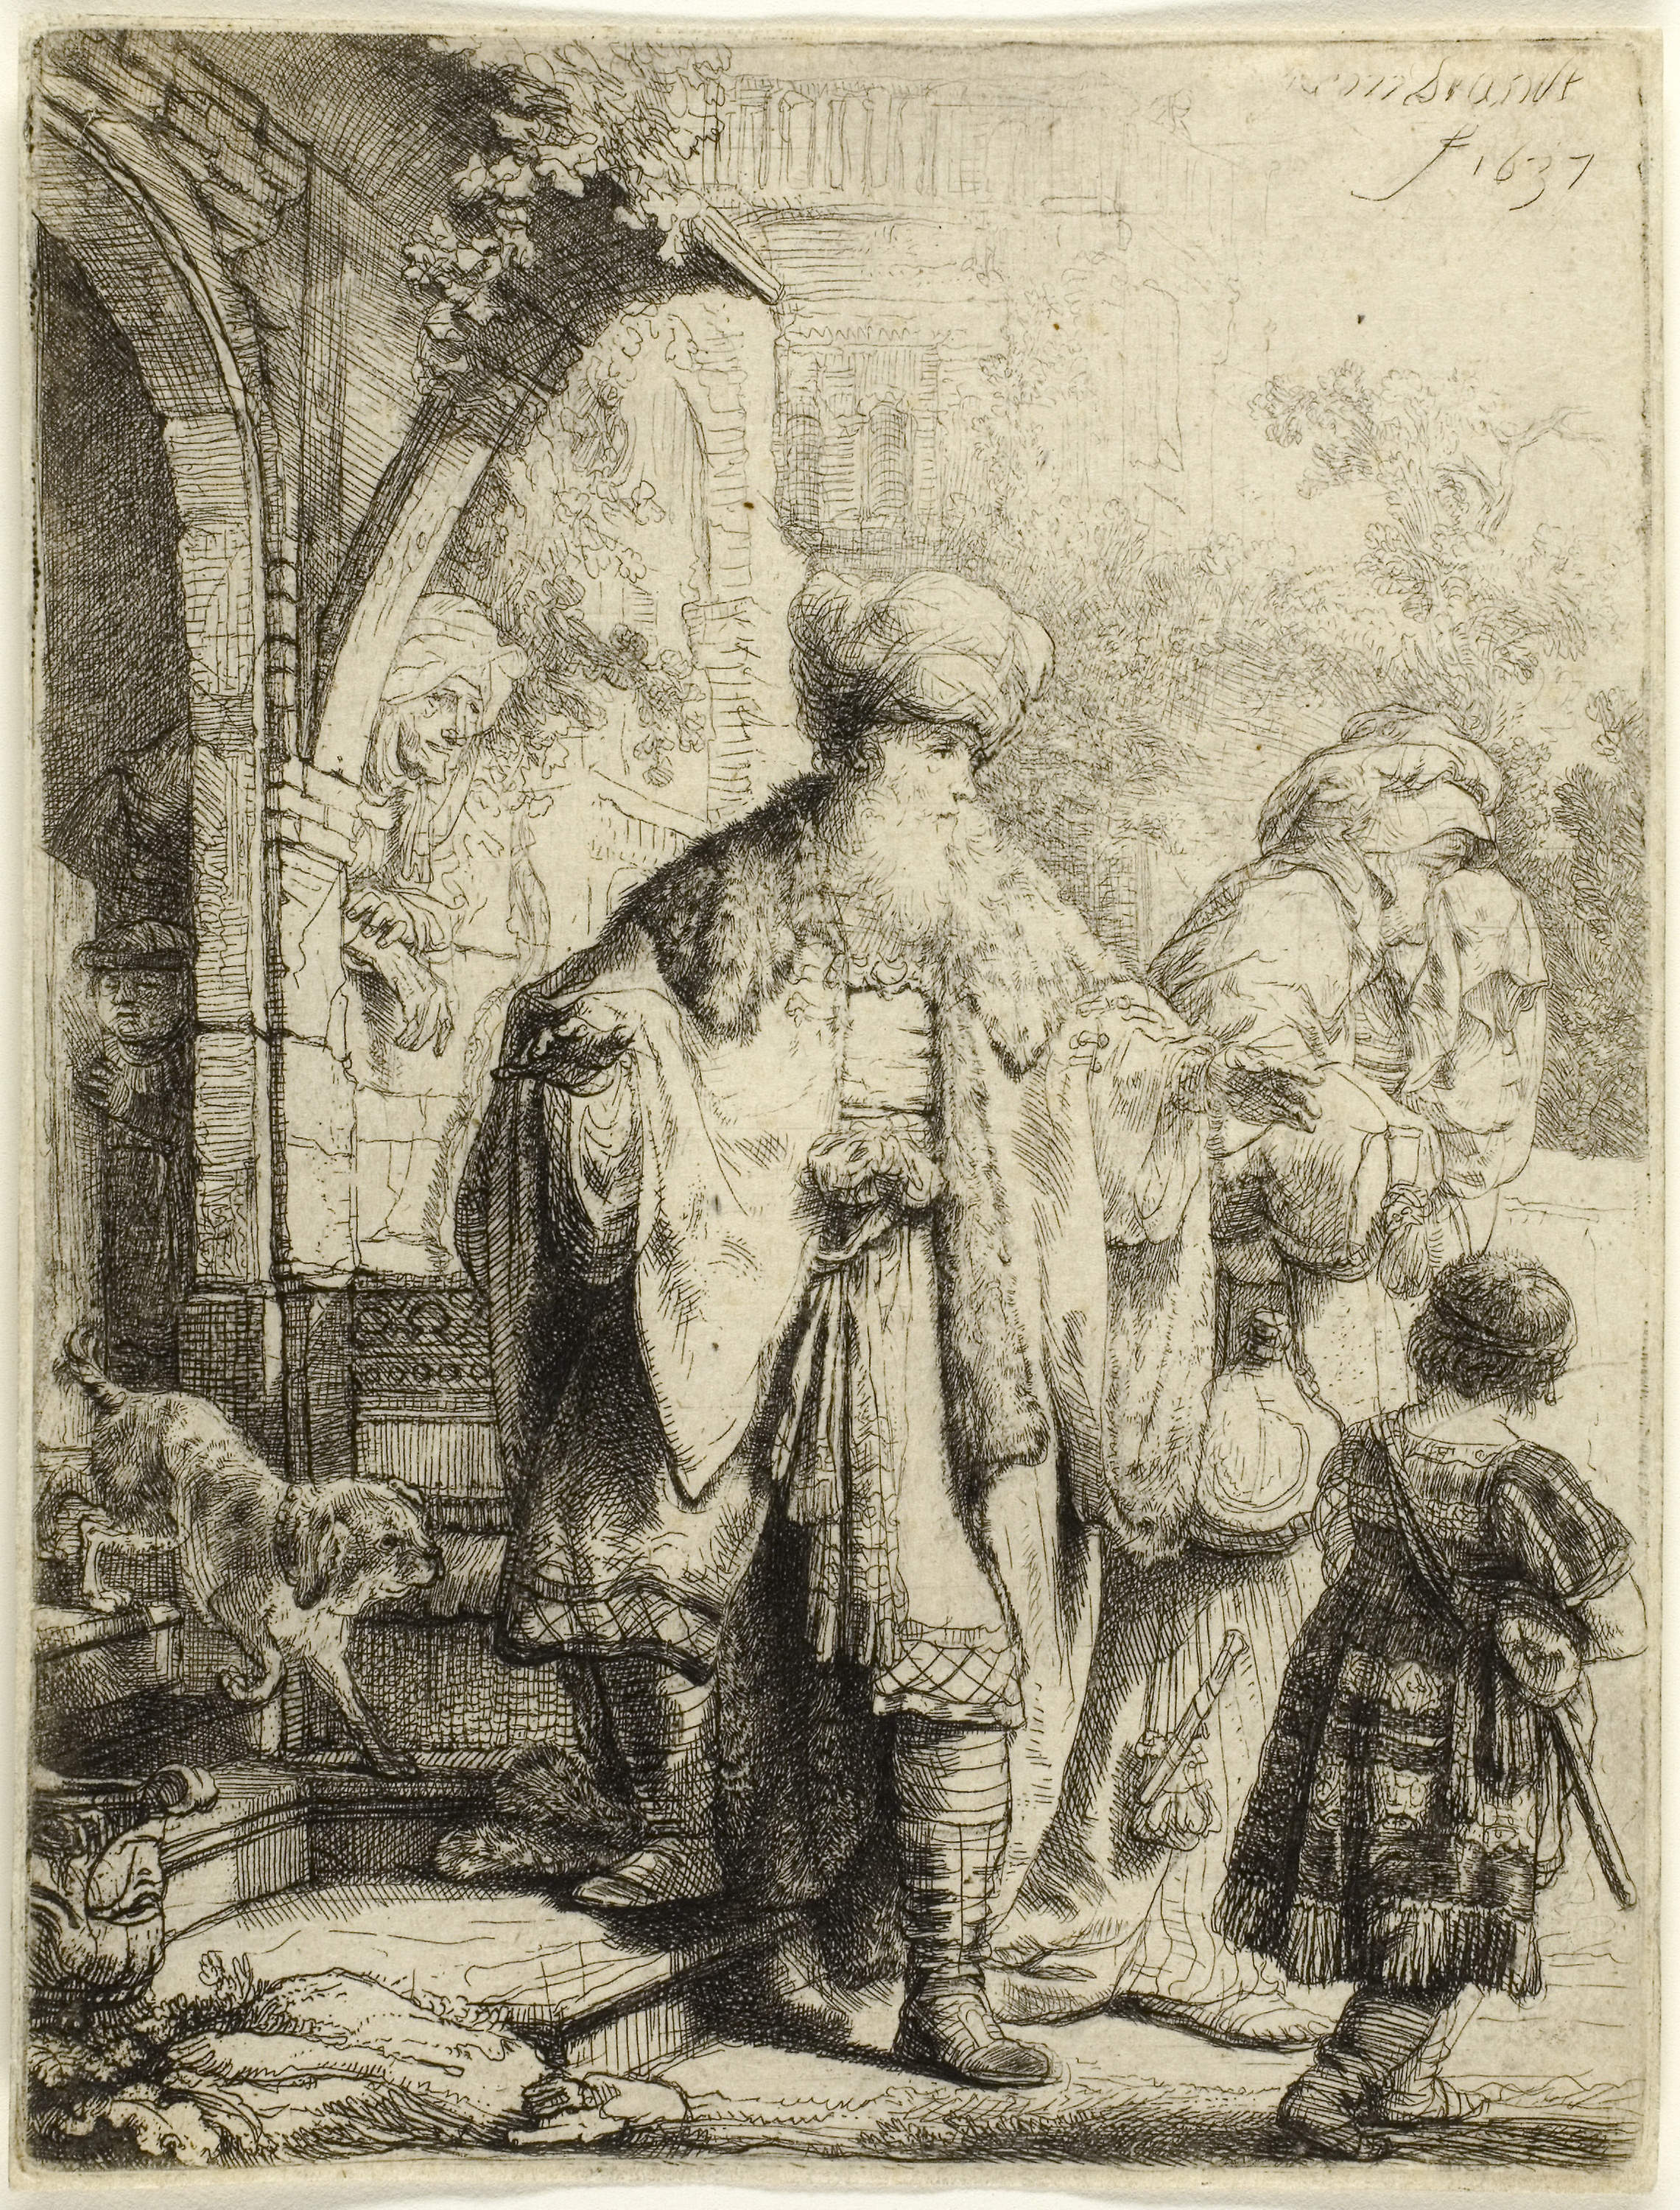
art, black and white, history, tree, artwork, vintage clothing, painting, drawing, illustration, visual arts, stock photography, mythology, portrait